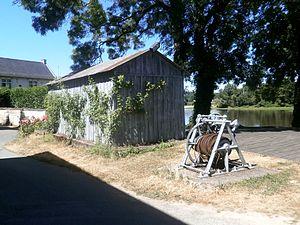
Le treuil de l'ancien bac et la maison du passeur (Candes-Saint-Martin)
Candes-Saint-Martin, parfois abrégé « Candes » dans le langage courant, est une commune française du département d'Indre-et-Loire, en région Centre-Val de Loire.